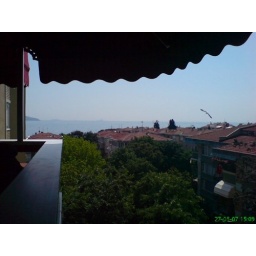
a sea gull in the asiatic coast house